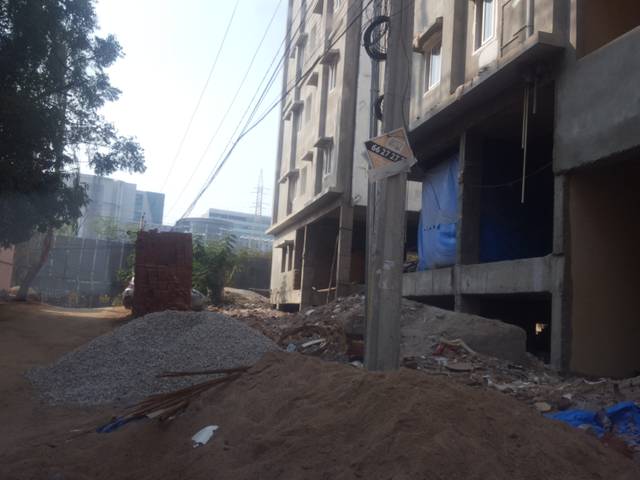
Region: India
Coordinates: 17.447, 78.359